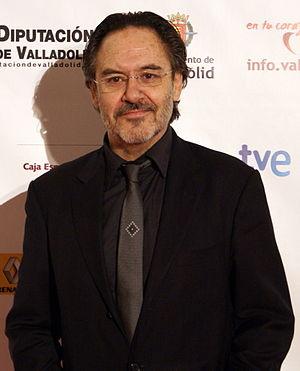
Santiago Ramos est un acteur espagnol né le 1ᵉʳ août 1949 dans la Province de Salamanque.